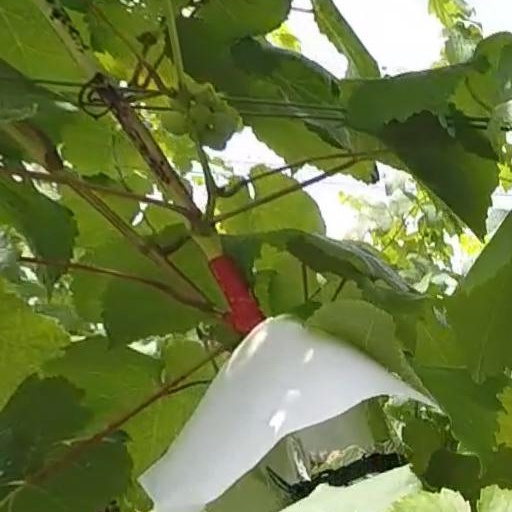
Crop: grape